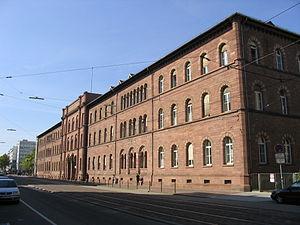
L'Institut de technologie de Karlsruhe est une université technique comptant parmi les institutions de recherche et d'éducation les plus importantes et prestigieuses en Allemagne. Membre de la Helmholtz-Gemeinschaft, elle est connue pour la qualité de son travail de recherche dans le monde entier. Elle est née de la fusion de l'université de Karlsruhe et du centre de recherche du Forschungszentrum Karlsruhe. Elle est située à Karlsruhe. La fusion des deux institutions a pour objectif de rapprocher l'enseignement et la recherche.